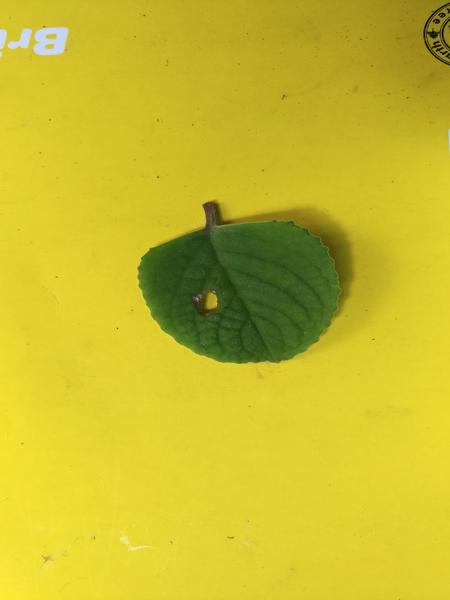
Plant: Doddpathre